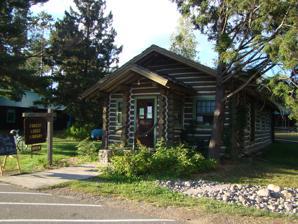
Building: Forest Lodge Library
Country: United States of America
Year built: 1925
United States historic place Planter Road – Jackson Creek Bridge U.S. National Register of Historic Places Show map of Wisconsin Show map of the United States Location Cable, Wisconsin Coordinates 46°12′28″N 91°17′31″W / 46.20784°N 91.29184°W / 46.20784; -91.29184 Built 1925 NRHP reference No. 01000735 The Forest Lodge Library is located in Cable, Wisconsin . It was added to the National Register of Historic Places in 2001. Additionally, it is on the registry of historic buildings for Wisconsin . History The library was built in 1925. It was designed in part by Allen H. Stem of Reed and Stem . In addition to be a library, to building has also served as a meeting place for the local Lutheran church. It became a public library in 1969. References